Cypress dome

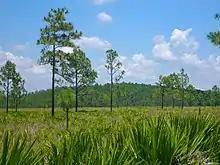
A cypress dome in the background

Cypress domes form when pond cypress grow in shallow standing water. The ground level in the center of the dome may be several inches to a few feet lower than at the edge of the dome, but tree growth is more vigorous at the center of the dome. Thus, the treetops are higher at the center than at the edge of the dome.